Coon Rapids Dam

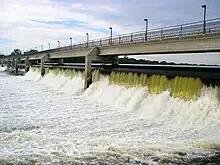
The dam after 1997 reconstruction with rubber bladders visible on the left

In 1898, plans began to form to build a hydroelectric power generation dam near Coon Rapids, Minnesota. While originally conceived as a private venture, in 1911 Congress approved federal funding for the dam to make it a joint private-public operation. Land was purchased from John Dunn, after whom the island in the middle of the channel is named. H. M. Byllesby & Company began construction the dam in January 1913 and was completed in March 1914; power generation began in August 1914. Over 42,000 cubic yards of concrete were used in the construction of the dam. It had 28 steel gates which were raised and lowered to allow water to flow under them. One of the original steel gates is available for viewing on the Anoka County side of the dam.